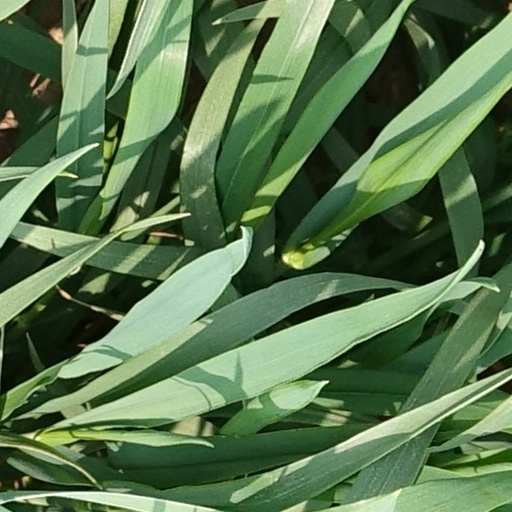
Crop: wheat